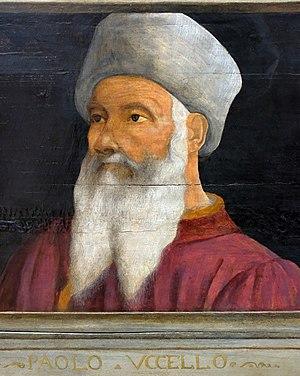
Paolo di Dono di Paolo, dit Paolo Uccello, est un peintre florentin de la première Renaissance.